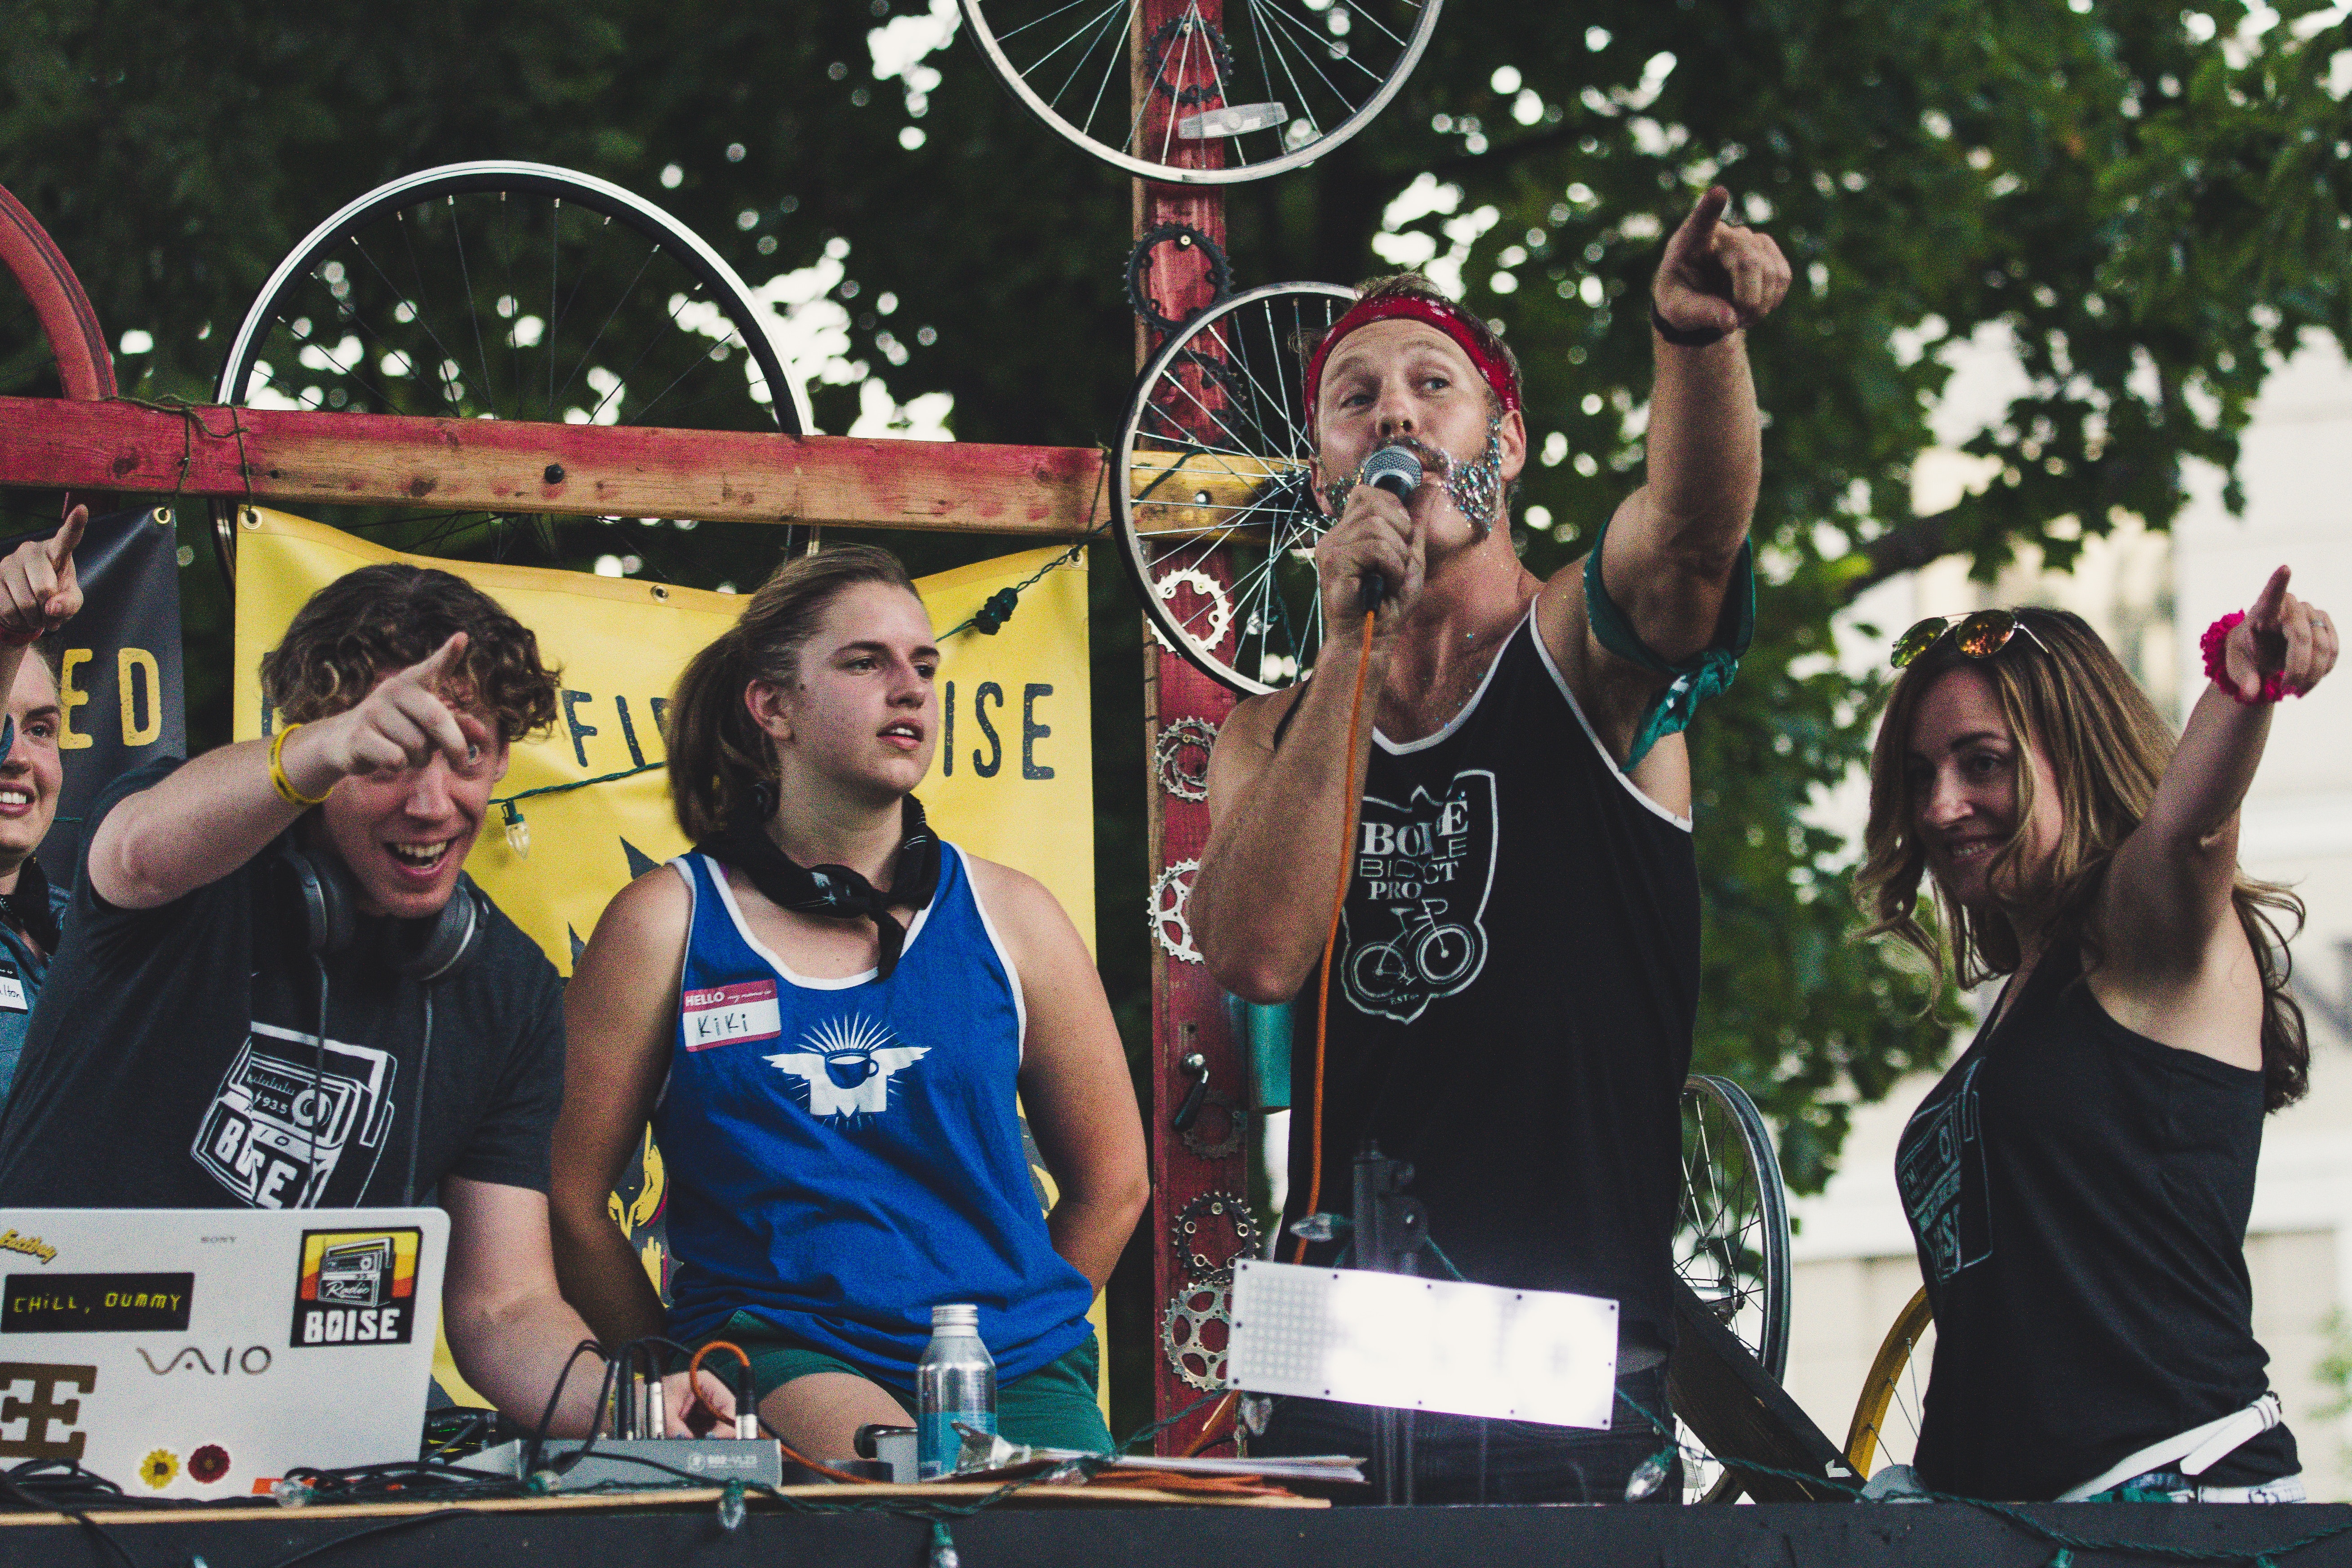
performance, event, crowd, summer, t shirt, performing arts, stage, concert, party, competition, leisure, top, fan, team, metal, pop music